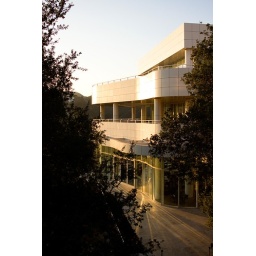
Love the light spilling over from the windows onto the ground